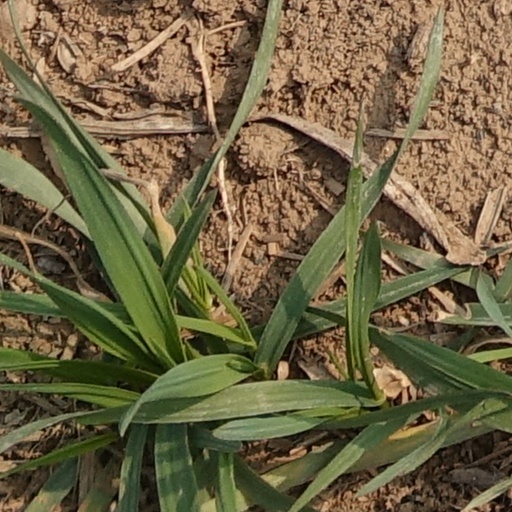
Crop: wheat